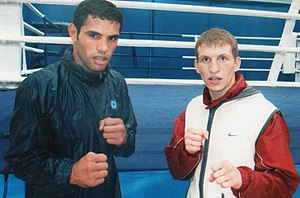
Hamza Kramou
De algeriske boksere Nabil Kassel (t.v.) og Hamza Kramou (t.h.)
Hamza Kramou er en algerisk amatørbokser, som konkurrerer i vægtklassen letvægt. Han fik sin olympiske debut, da han repræsenterede Algeriet ved sommer-OL 2008. Her blev han slået ud i første runde af Yordenis Ugás fra Cuba som var i samme vægtklasse.